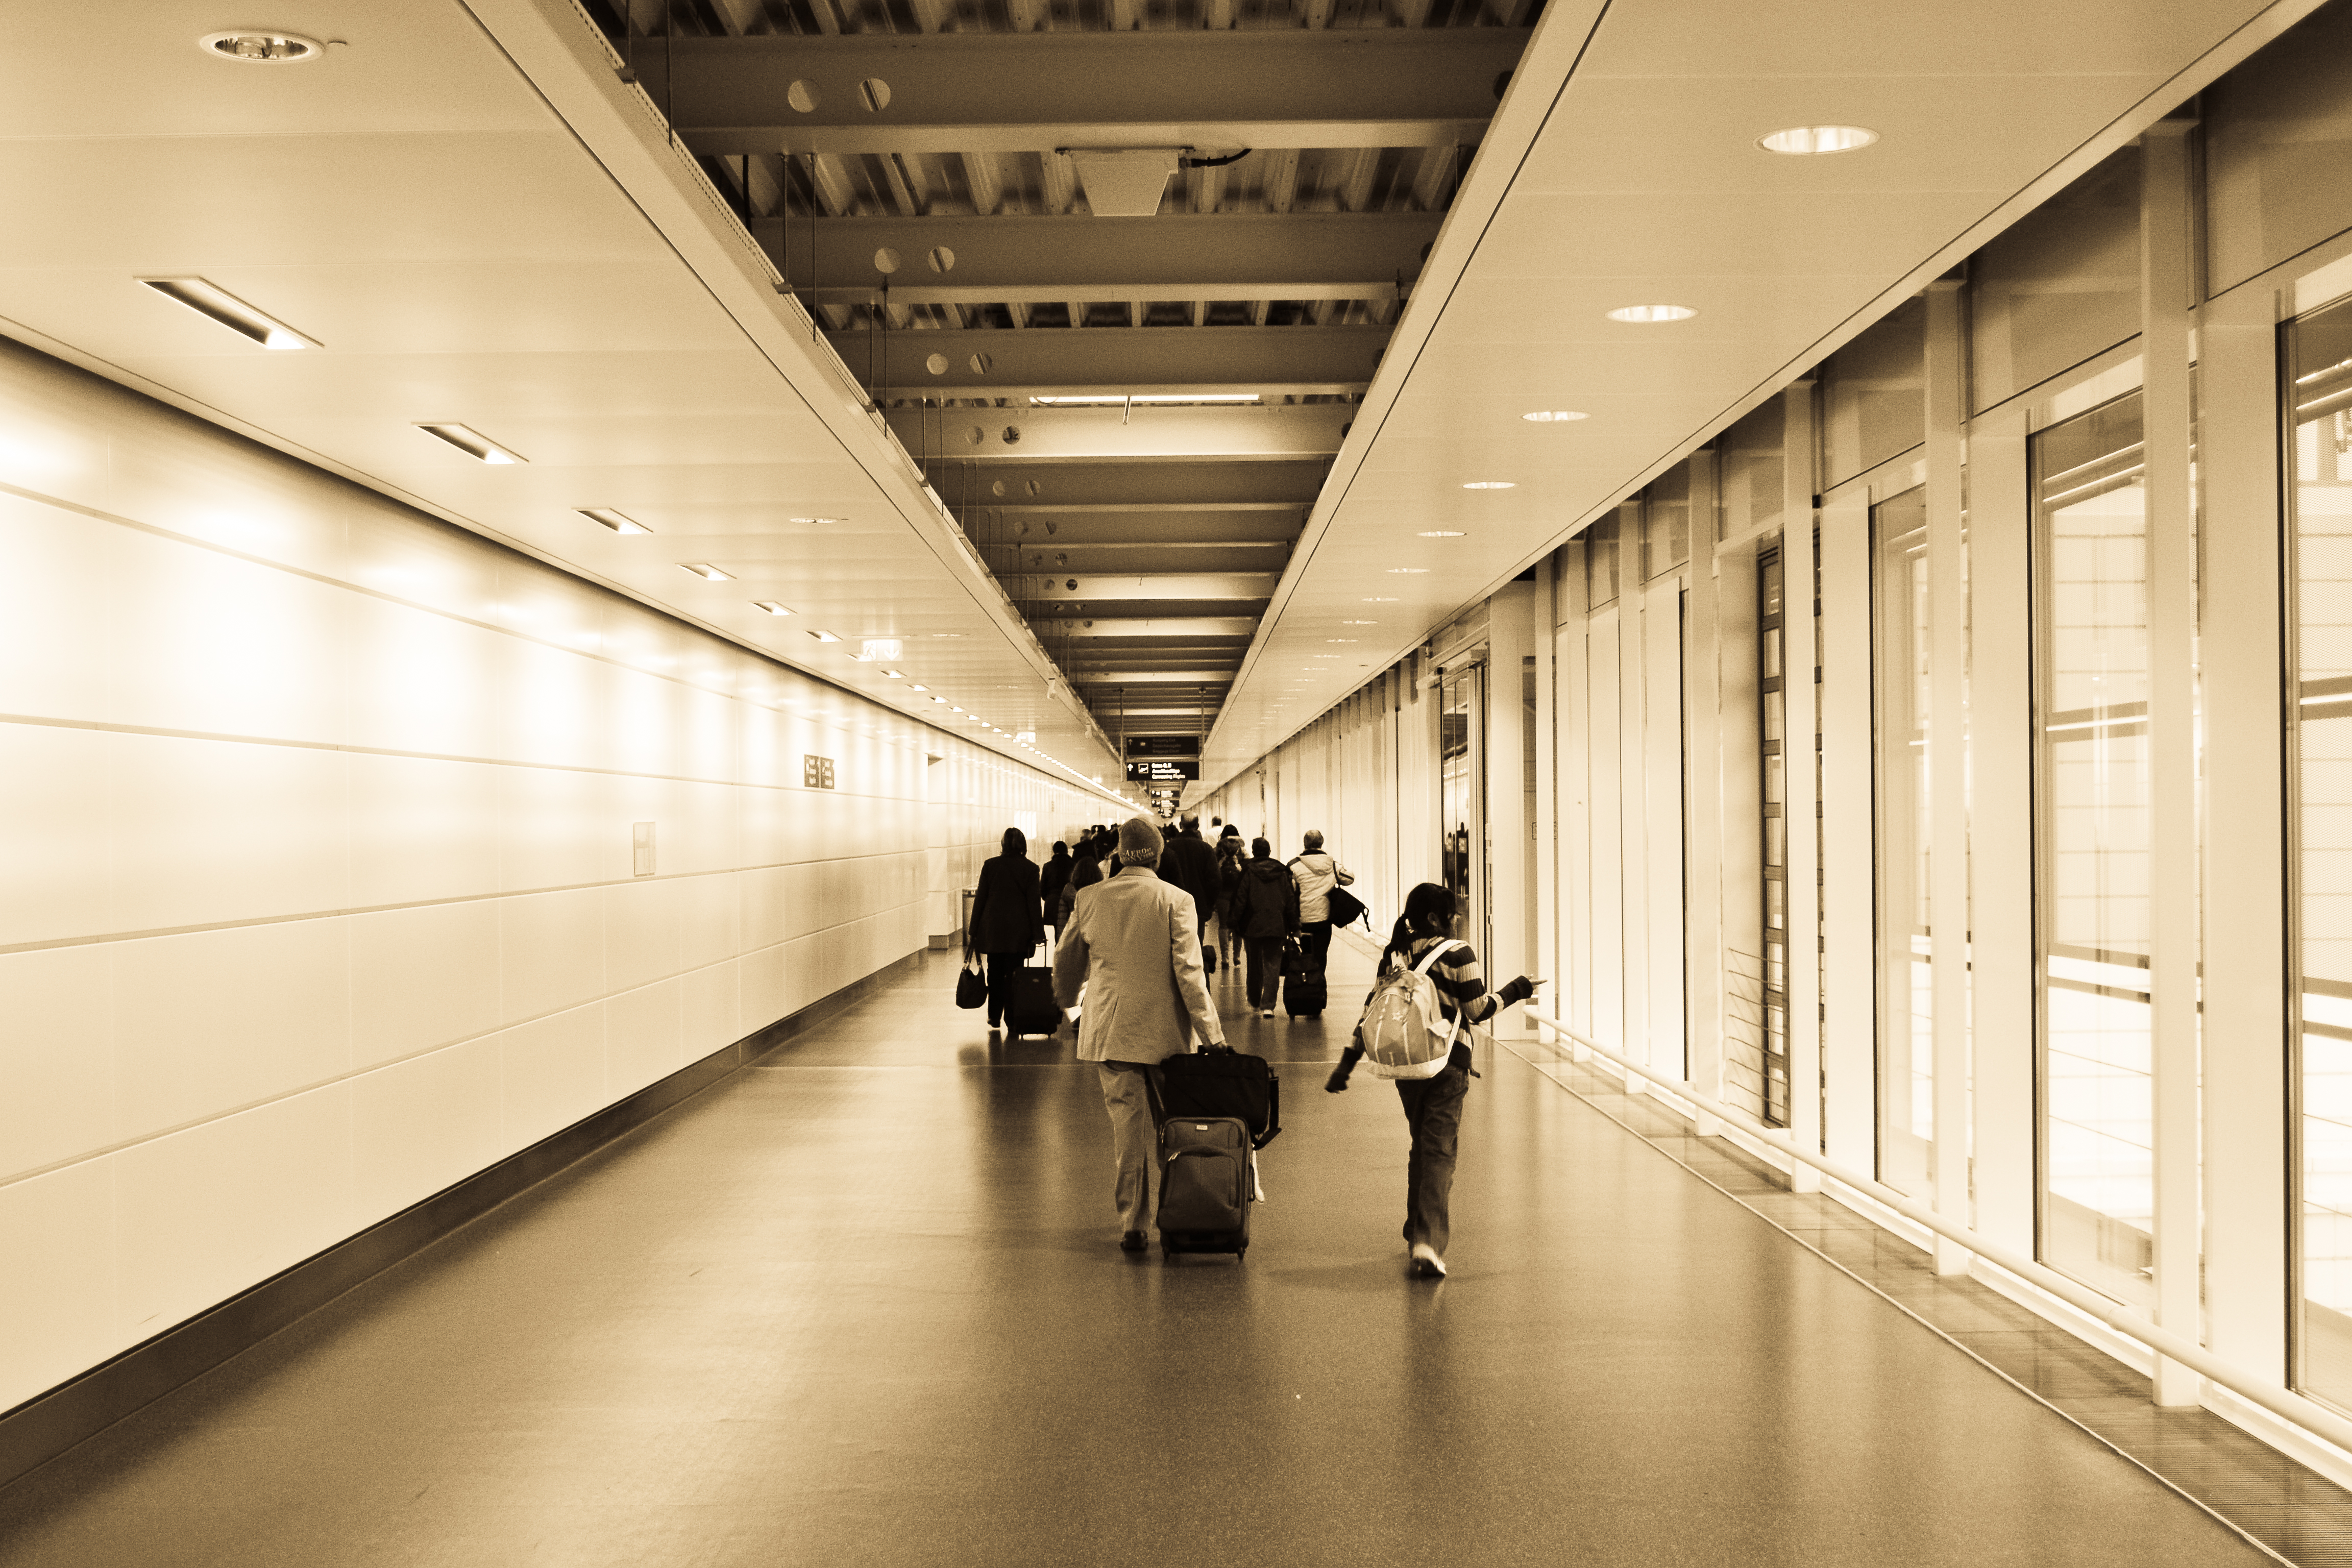
architecture, people, vintage, airport, vacation, travelling, travel, transportation, transport, hall, movement, public transport, interior design, metro station, family, infrastructure, symmetry, hallway, tourist attraction, airport gate, rapid transit